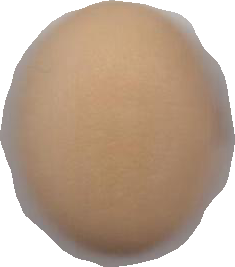
Variety: Anjasmoro